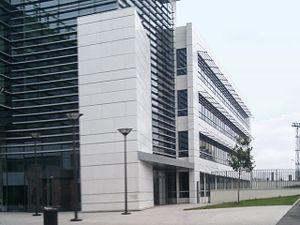
Les bureaux Mermoz au Bourget
Le Bourget est une commune française située dans le département de la Seine-Saint-Denis en région Île-de-France.